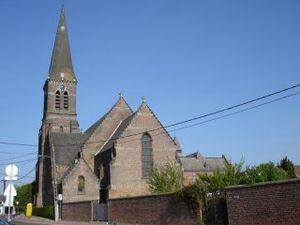
Église Saint Philippe.
Vaudignies est un hameau de Chièvres situé en Région wallonne.